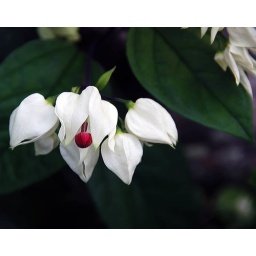
Little white flowers with a bright red center in the McMillan greenhouse at the UNC Botanical Gardens.